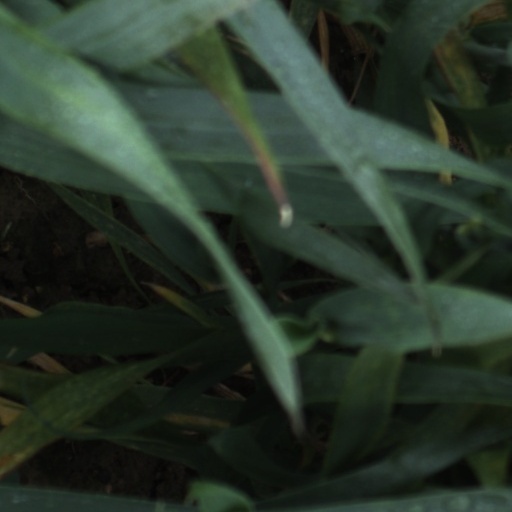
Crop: wheat